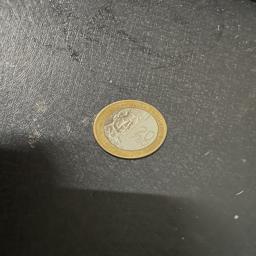
Label: 20_New_Front